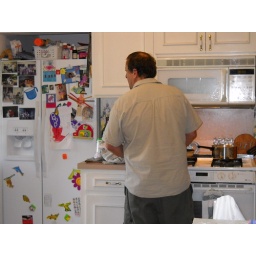
Jack in the kitchen as usual... but at Beach house in Folly Beach, SC